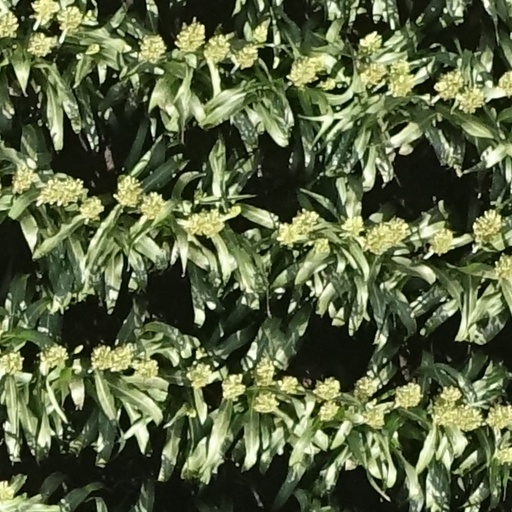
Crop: sorghum